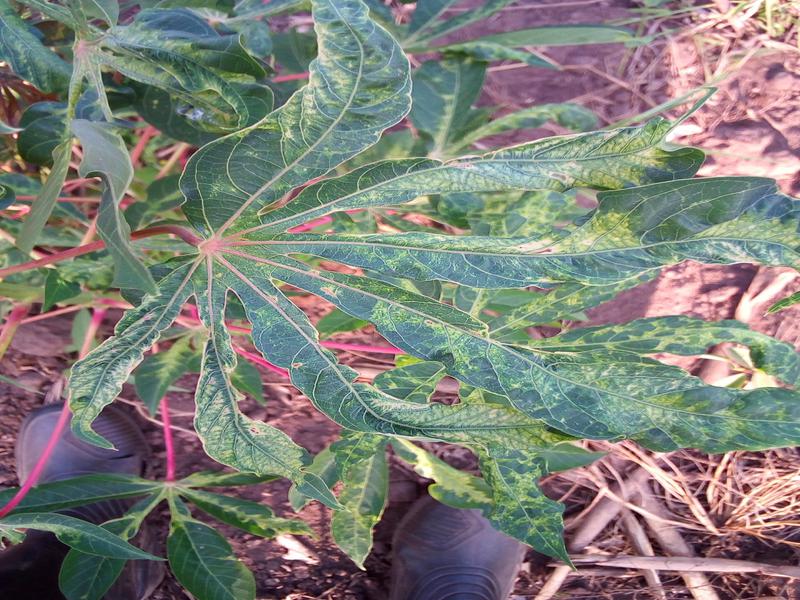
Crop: cassava
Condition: mosaic_disease